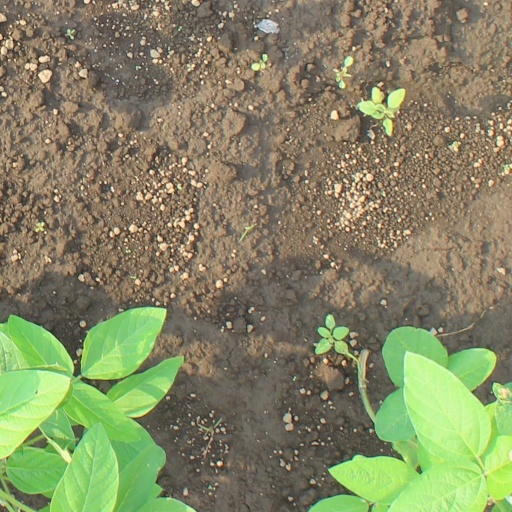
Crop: soybean